Bank run

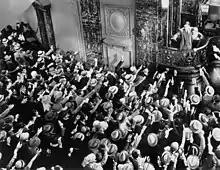
Bank president Walter Huston faces a crowd of frantic depositors in the Frank Capra film "American Madness" (1932).

Under fractional-reserve banking, the type of banking currently used in most developed countries, banks retain only a fraction of their demand deposits as cash. The remainder is invested in securities and loans, whose terms are typically longer than the demand deposits, resulting in an asset–liability mismatch. No bank has enough reserves on hand to cope with all deposits being taken out at once.